Answer in natural language. Consider the 3D positions of the objects in the scene and not just the 2D positions in the image. Is the centerpoint of  framed mountain landscape photo (highlighted by a red box) at a higher height than black colour television (highlighted by a blue box)? Choose between the following options: yes or no
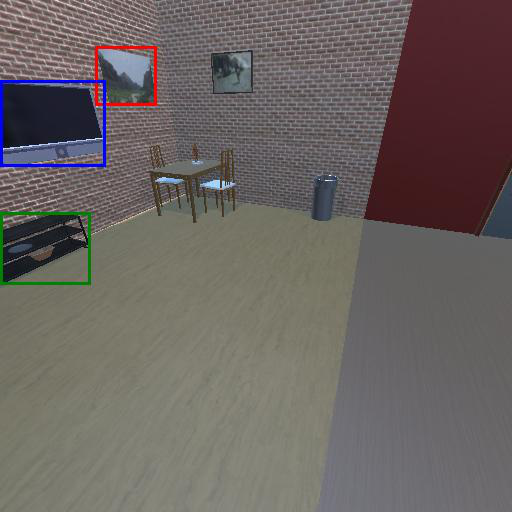
<answer>yes</answer>